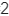
Number: 2